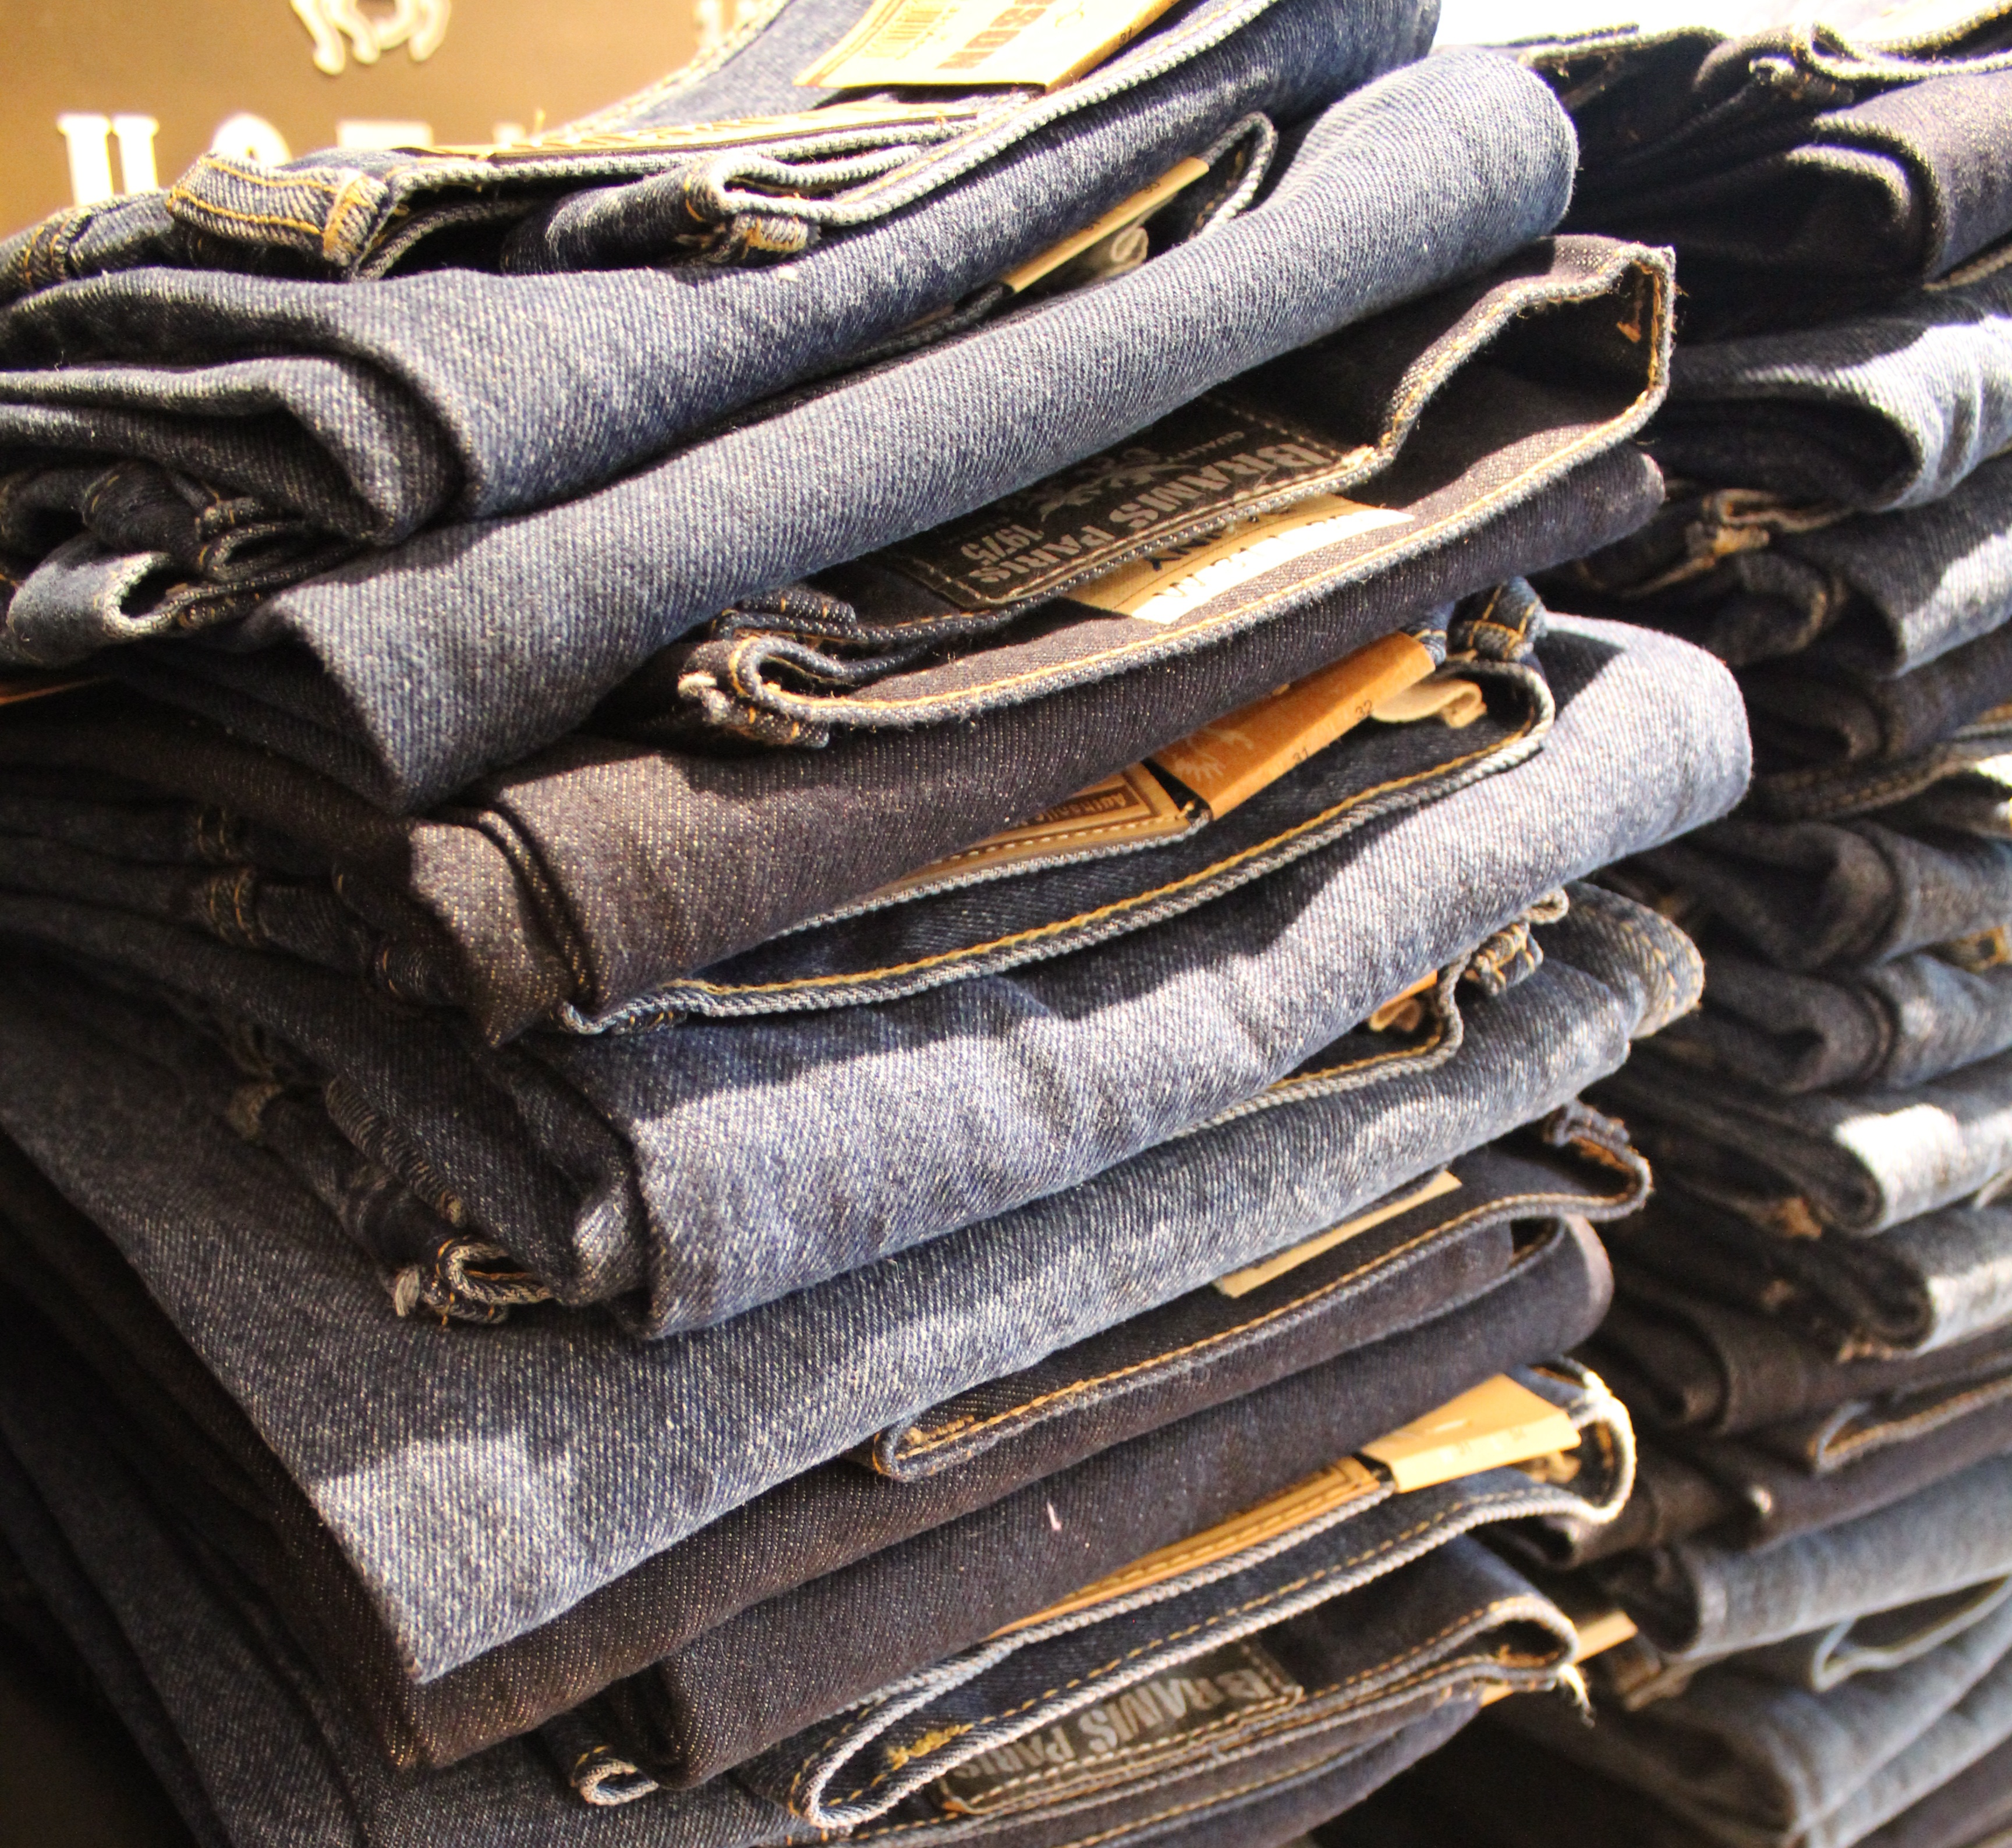
leather, shop, store, jeans, fashion, blue, clothing, material, textile, display, sale, clothes